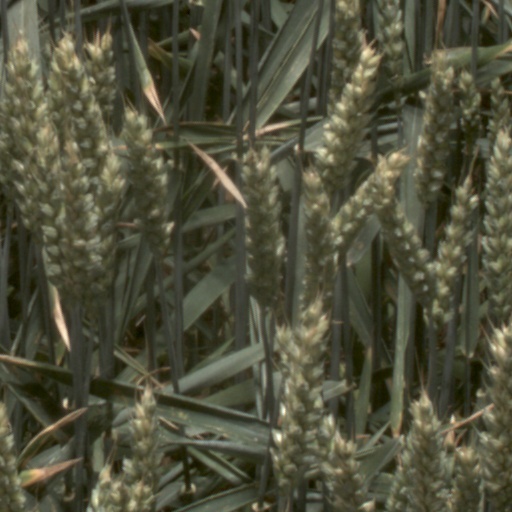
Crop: wheat